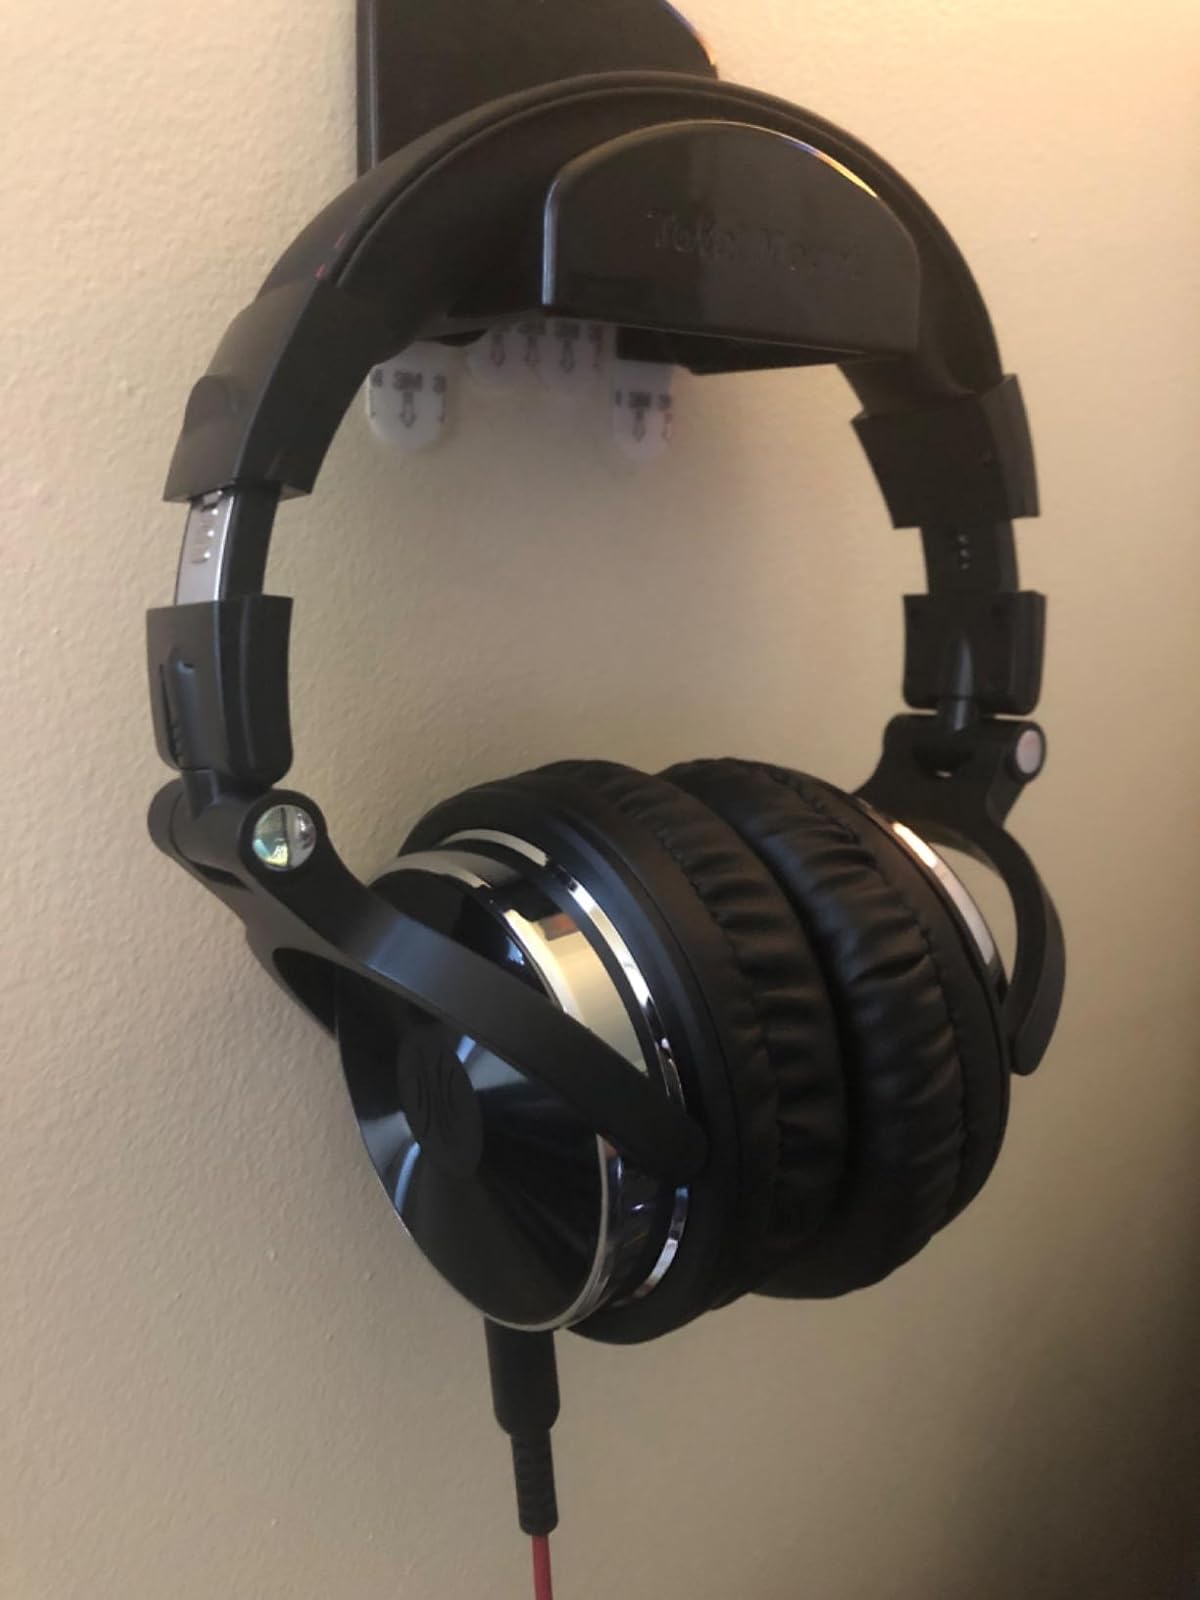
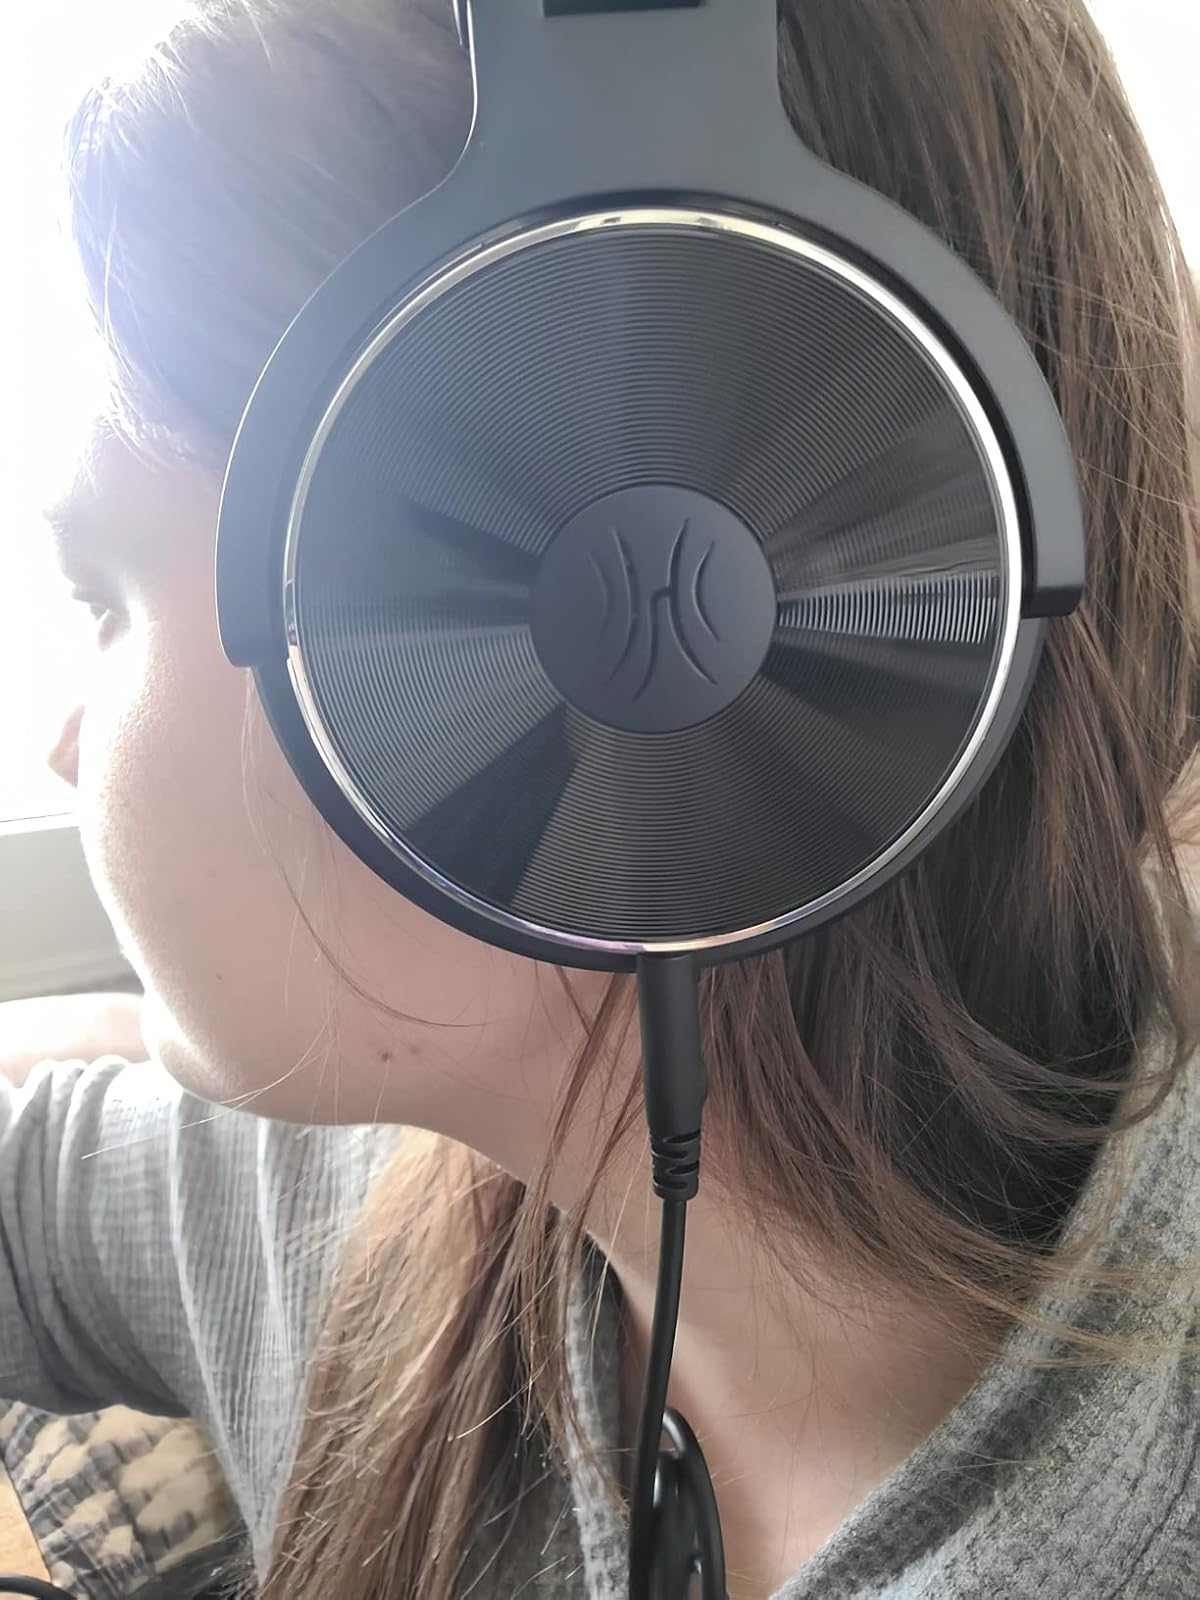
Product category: headphones
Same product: yes